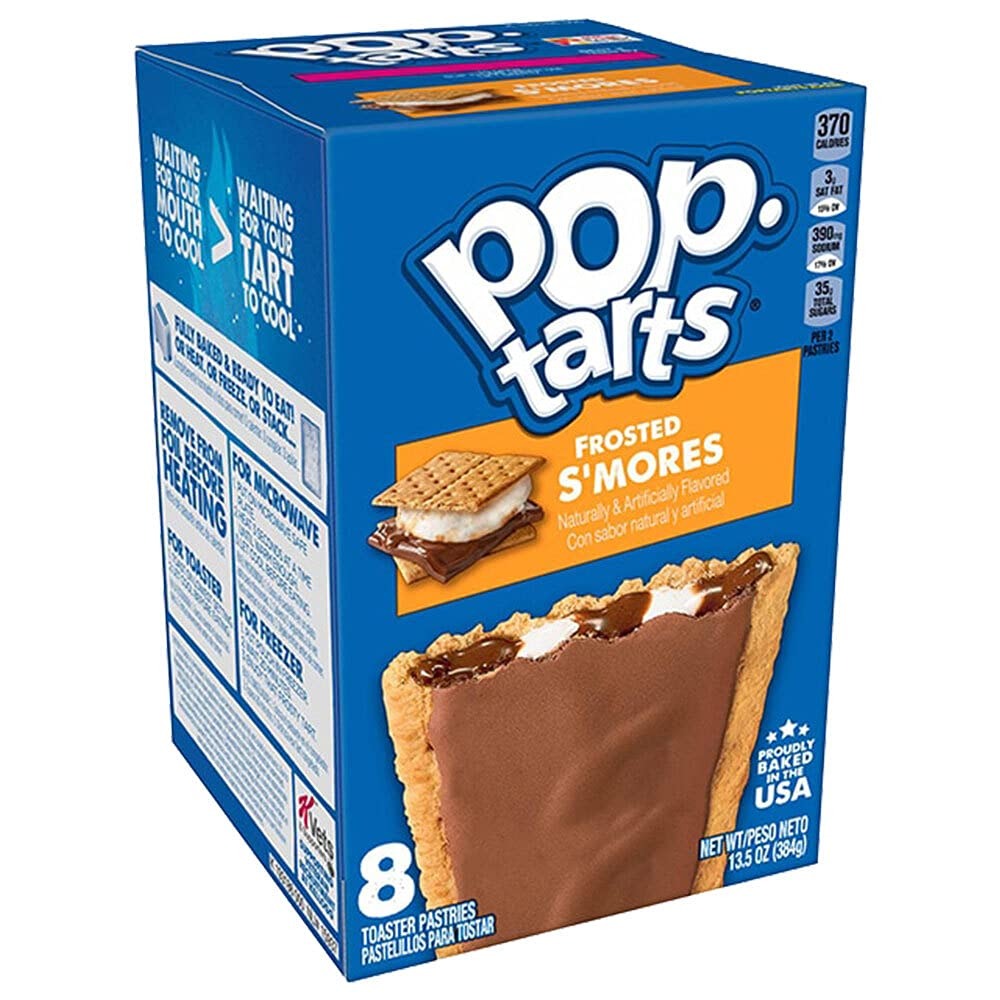
Item Name: Kelloggs, Pop Tart Smores, 13.5 Ounce
Product Description: Grocery
Value: 13.5
Unit: Ounce

Price: 2.89